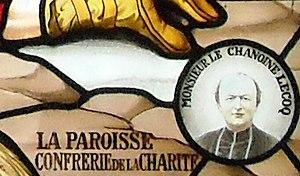
Portrait de Monsieur le Chanoine Lecoq, prêtre de Saint Victor.
Saint-Victor-de-Chrétienville est une commune française située dans le département de l'Eure, en région Normandie.